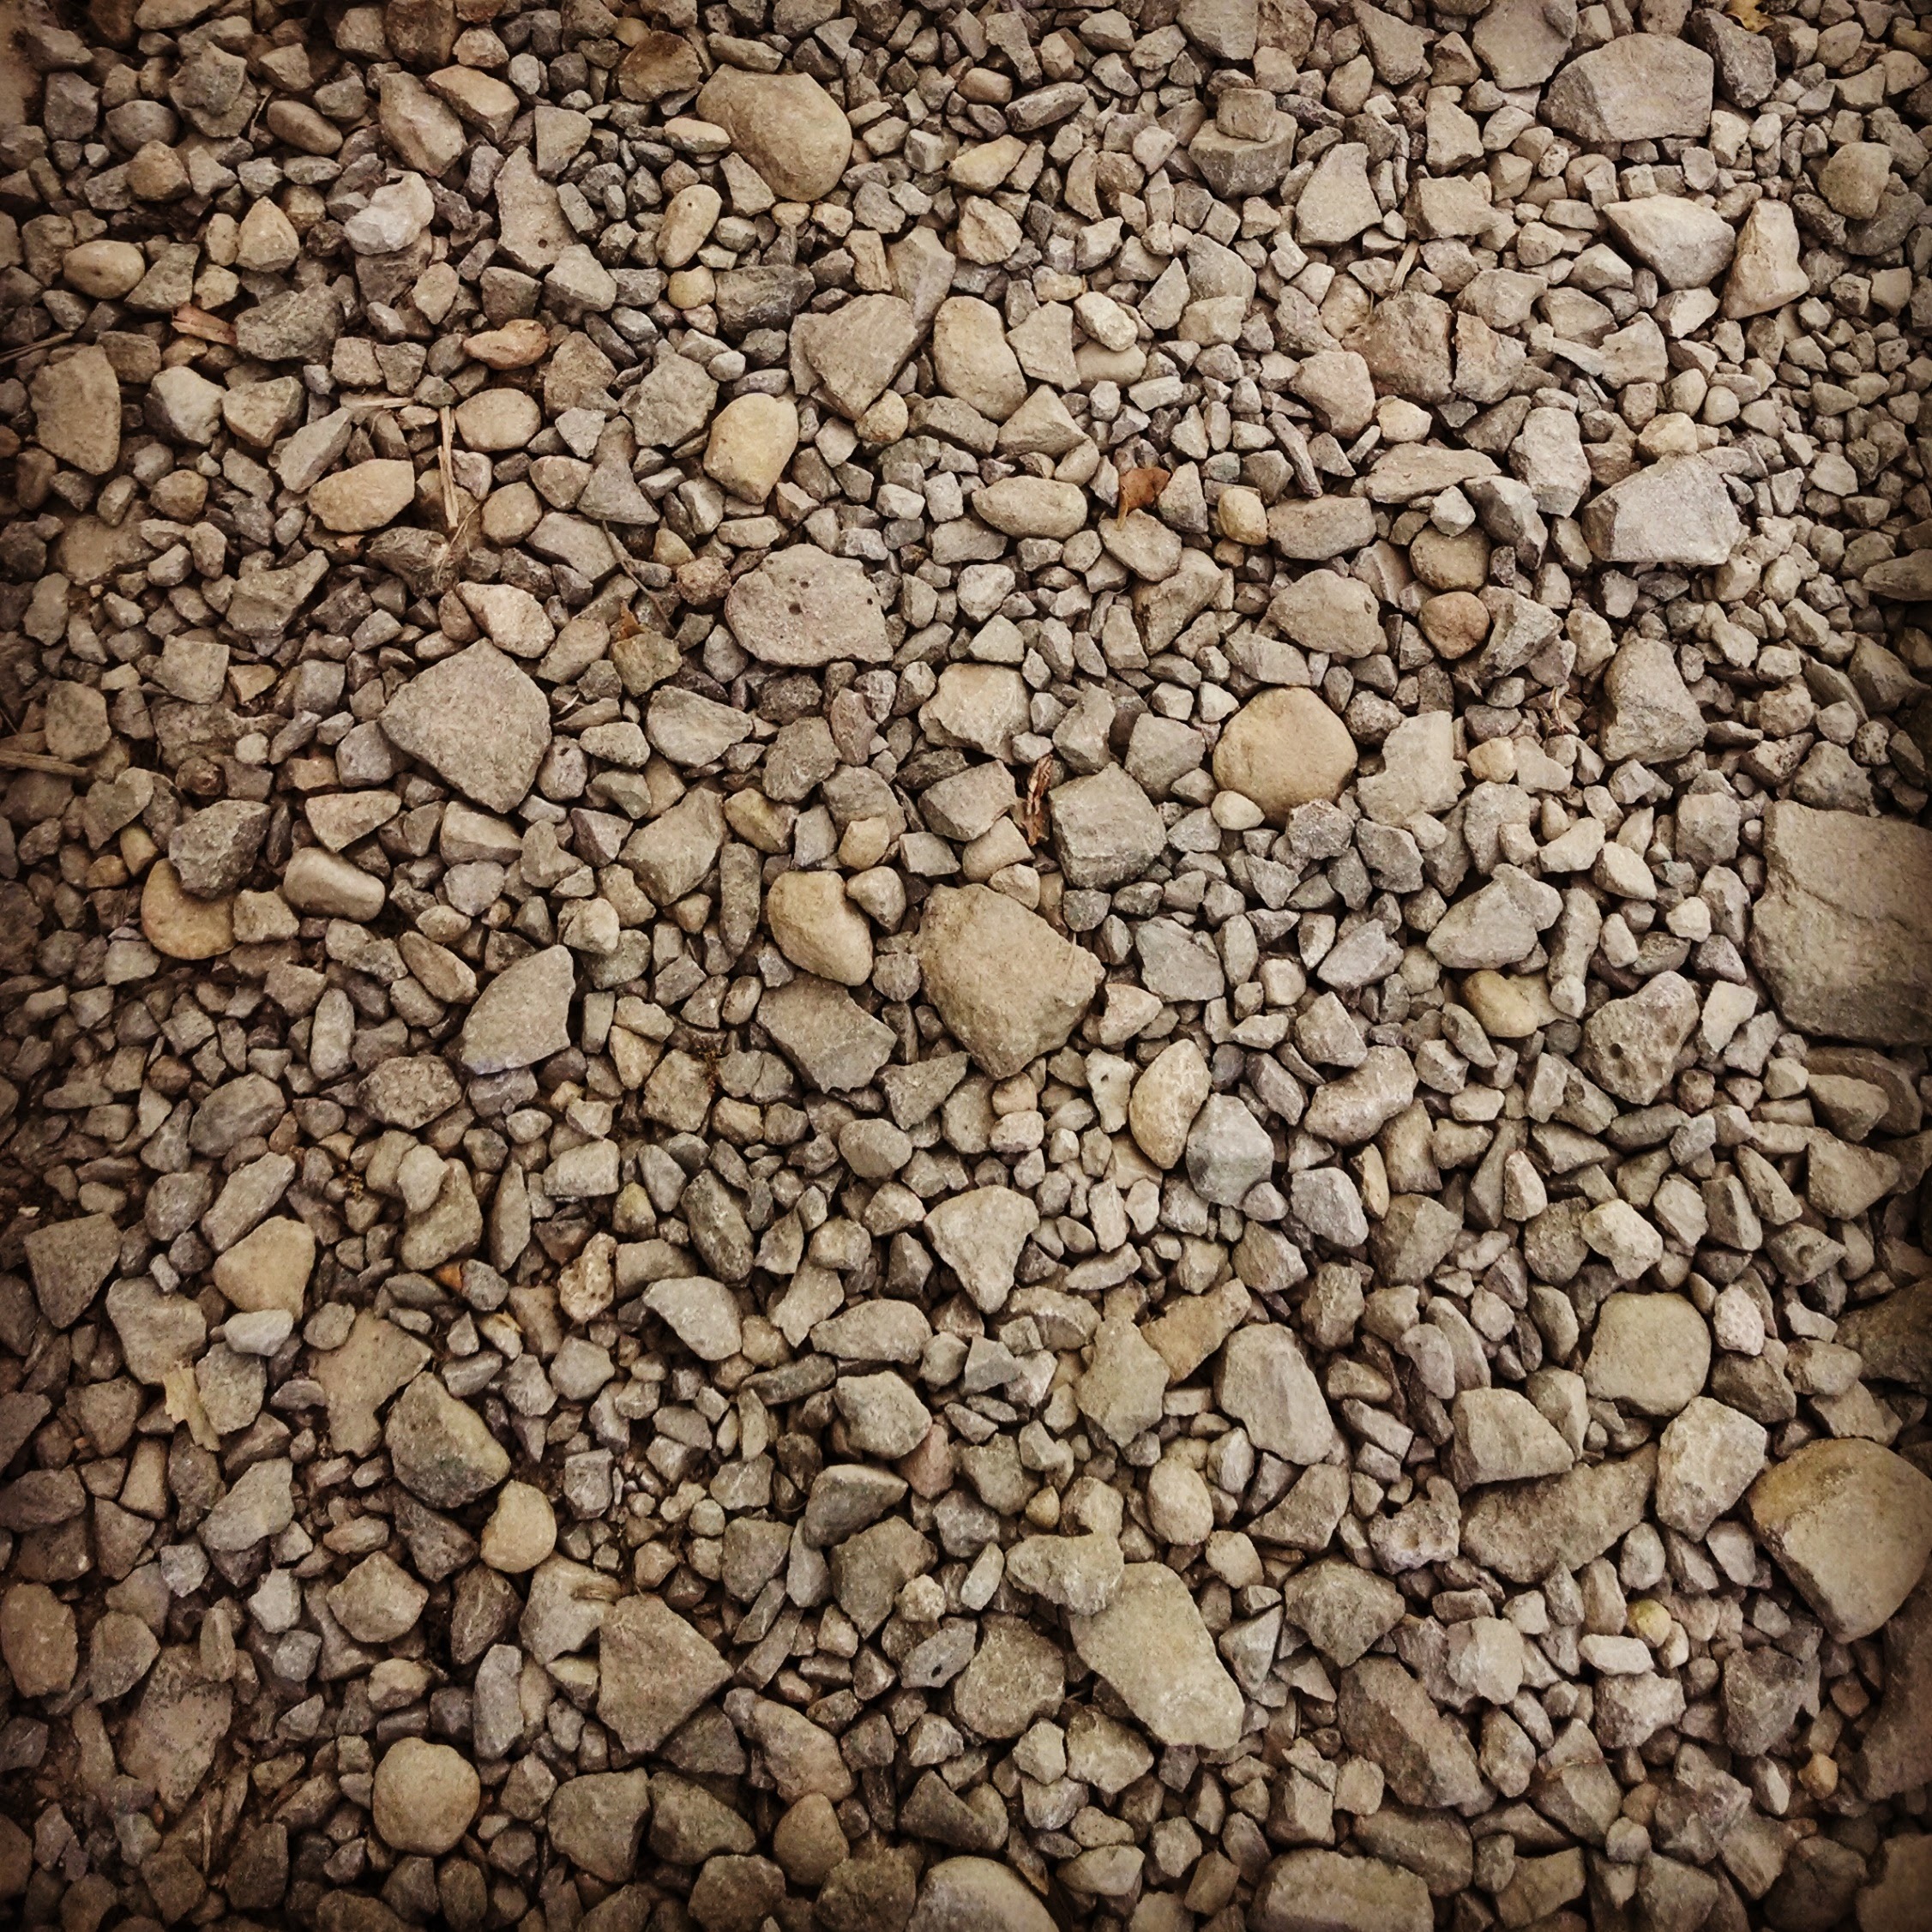
beach, landscape, sea, nature, path, sand, rock, wood, trail, white, street, texture, floor, perspective, dog, wall, asphalt, walk, pattern, peace, holiday, brown, soil, stone wall, leisure, material, footprints, barefoot, stones, clouds, gravel, cadiz, nevada, pins, approach, only, aged, treads, flooring, road surface, deleted